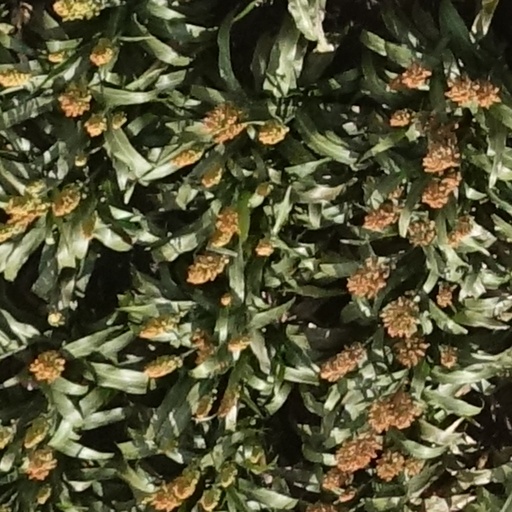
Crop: sorghum